Blue-bearded bee-eater

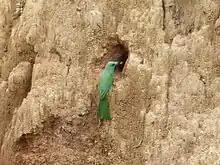

This species is found in a variety of habitats mostly at medium altitudes but below 2000m altitude. Thin to fairly thick forest in medium elevations with clearings is the typical habitat. It is found singly or in small groups of up to three and is very patchily distributed. Their presence in an area can easily be missed. It has been reported from the hill regions of the Satpuras, Western Ghats, Eastern Ghats, Nilgiris, Chota Nagpur and from the Sub-Himalayan forests.